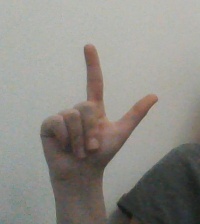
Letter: laam